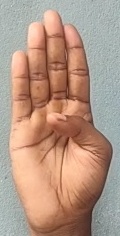
ASL sign: B